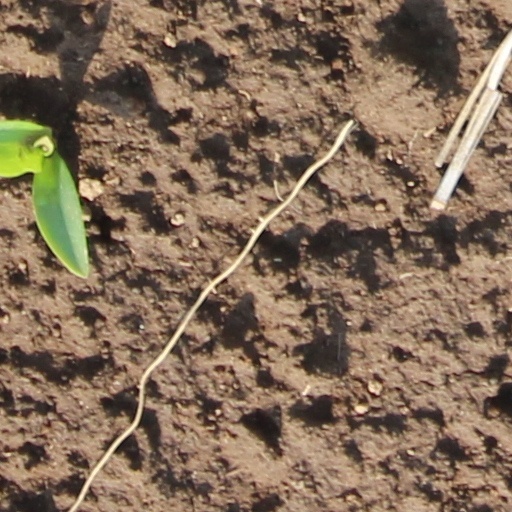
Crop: wheat